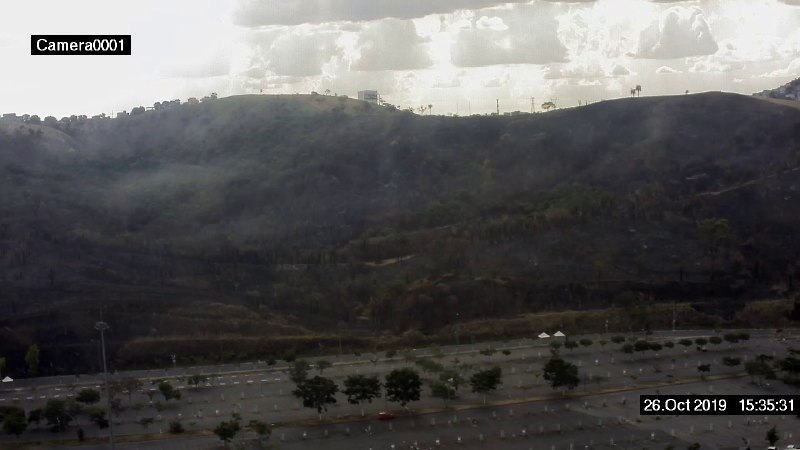
Fire: no
Smoke: no